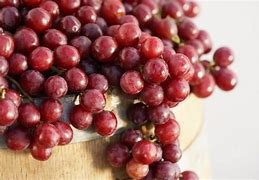
Label: grape